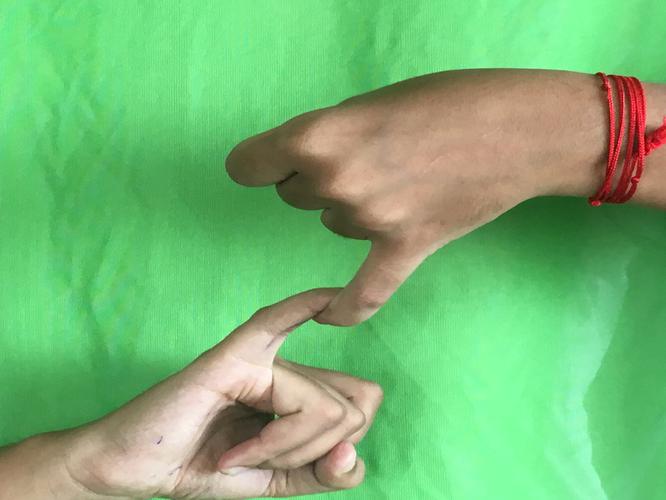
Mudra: Kilaka
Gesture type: double_hand